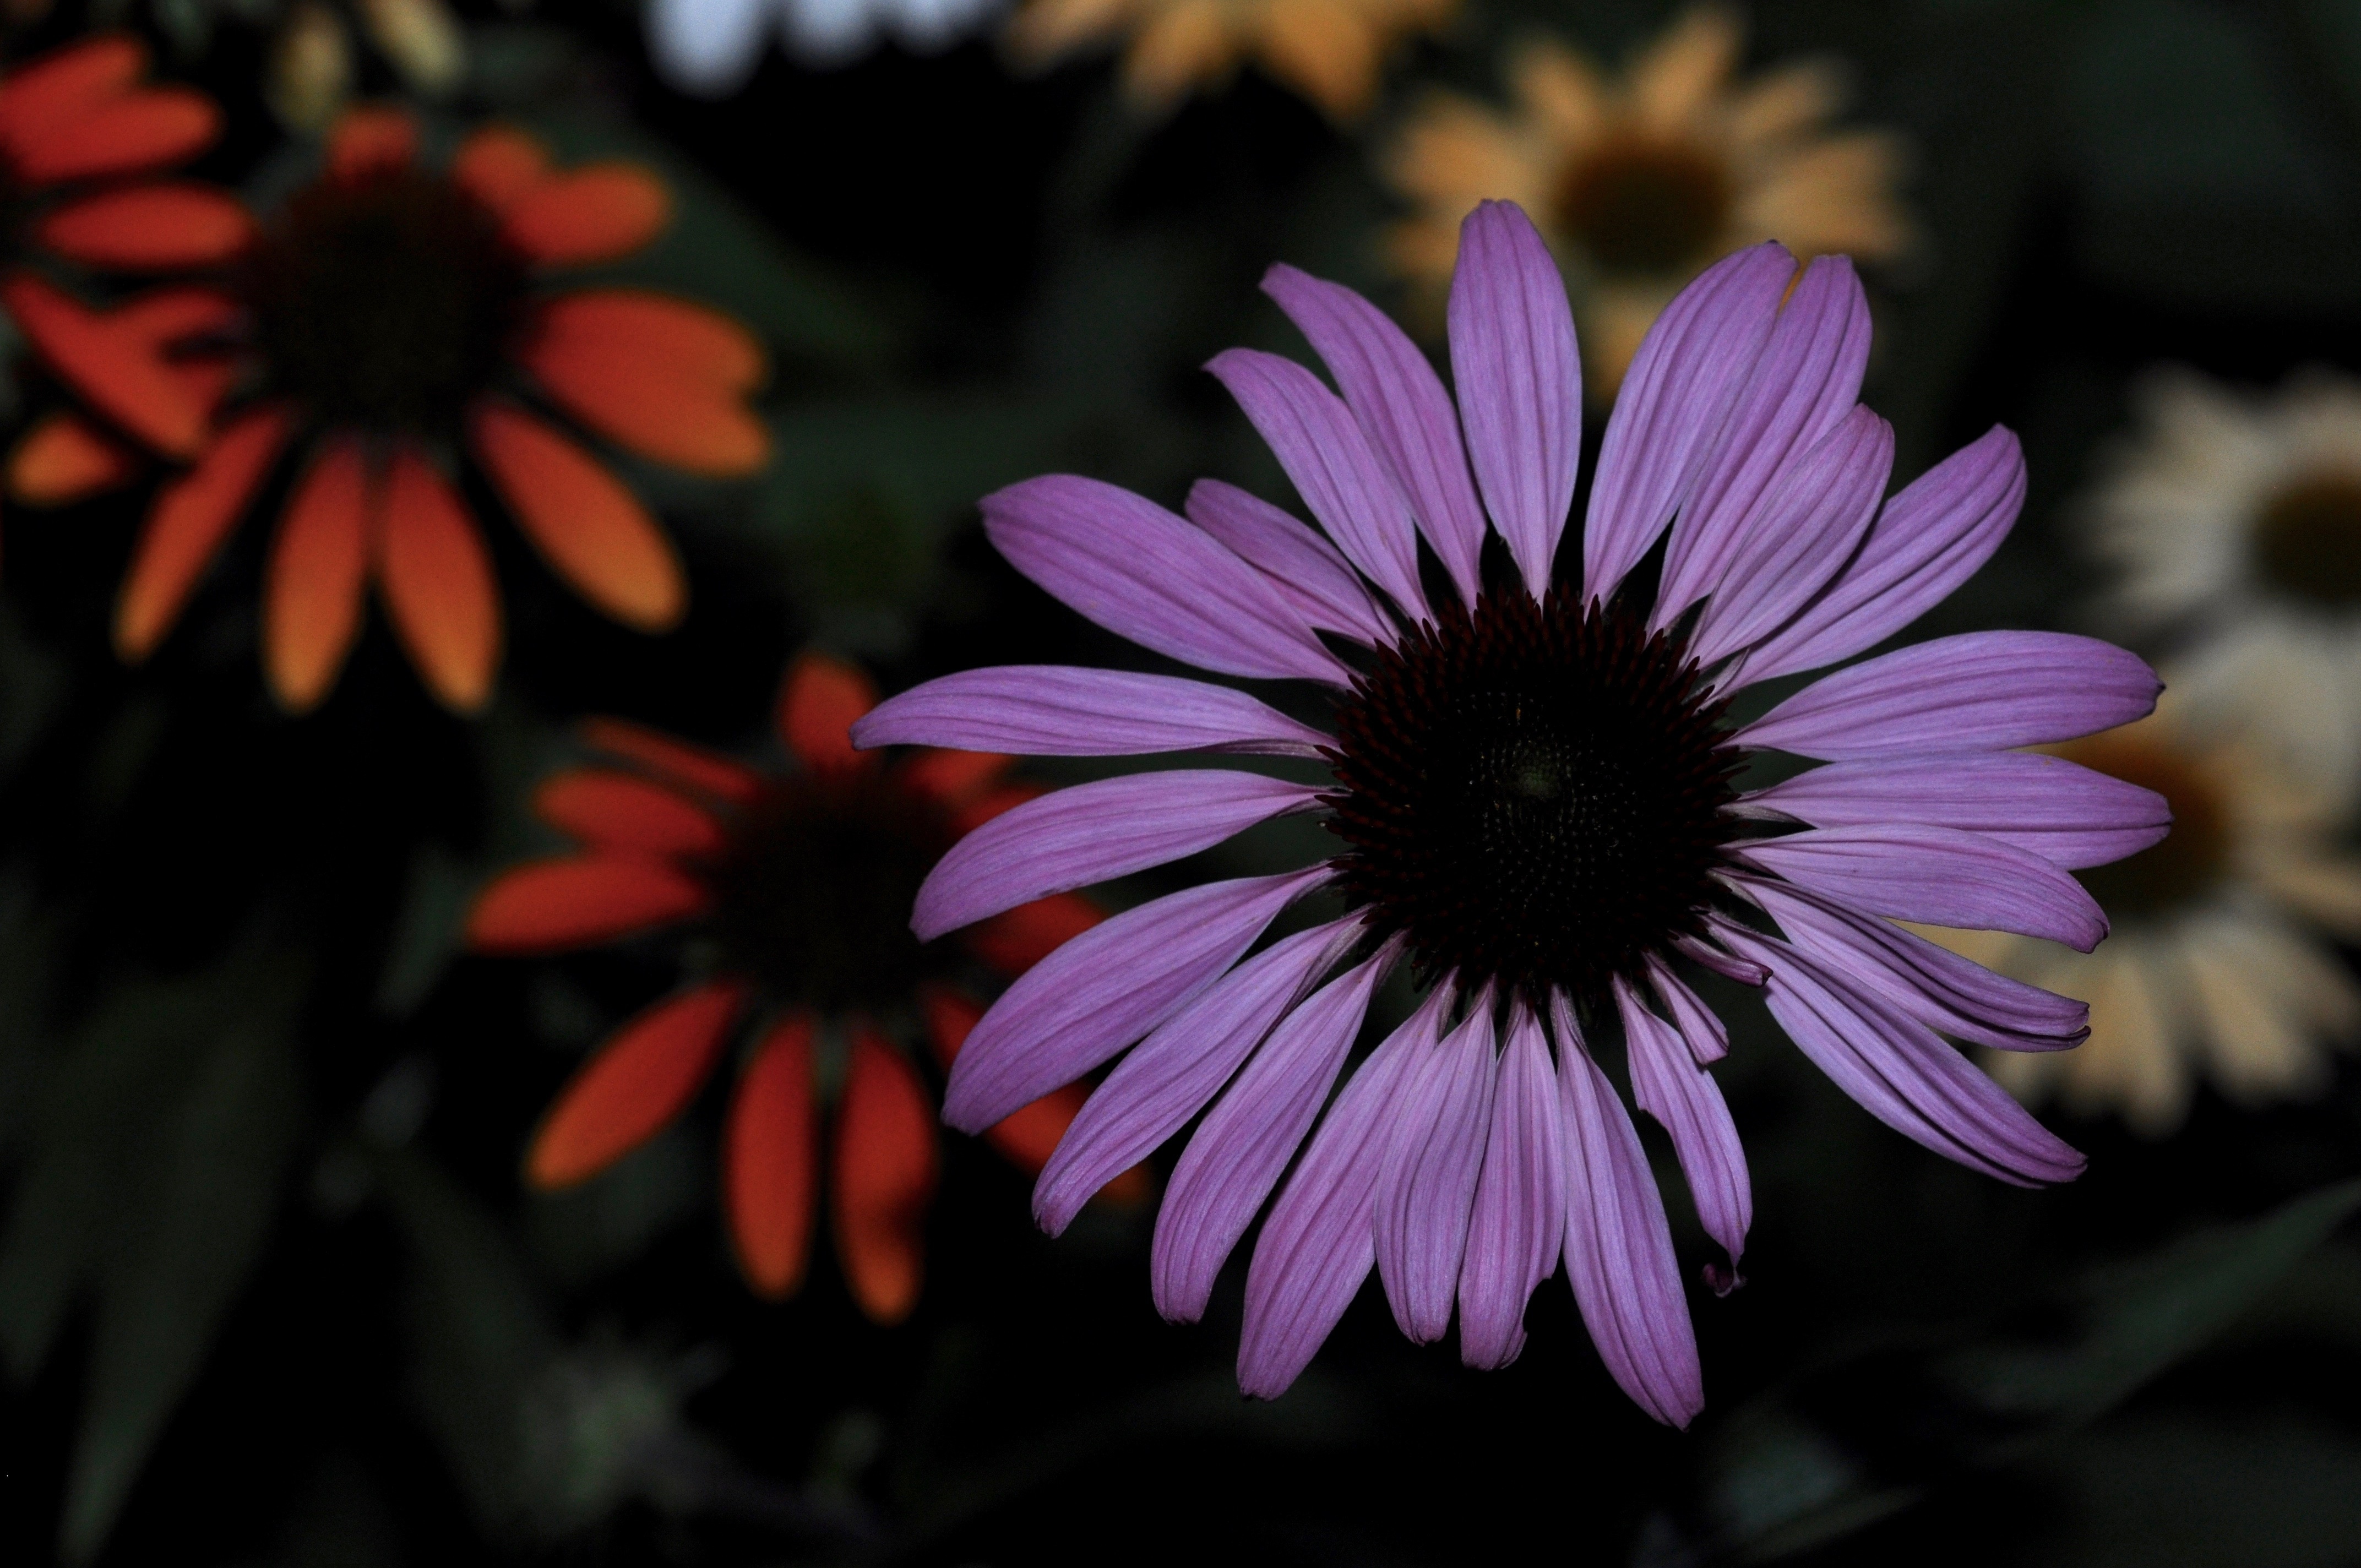
flower, plant, flora, macro photography, photography, botany, close up, petal, land plant, daisy, daisy family, flowering plant, plant stem, wildflower, annual plant, blossom